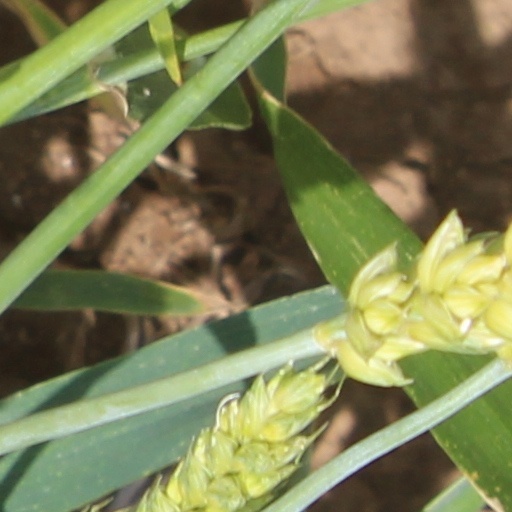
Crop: wheat